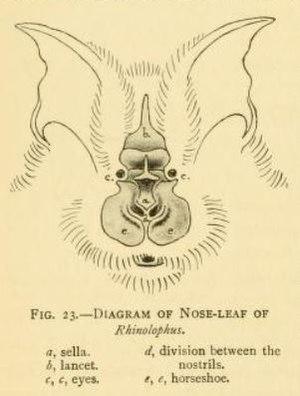
Le genre Rhinolophus regroupe des chauves-souris connues sous le nom de rhinolophes, rhinolophes vrais ou fer à cheval. Ce genre est le seul de la sous-famille des Rhinolophinés, et même de la famille des Rhinolophidae depuis que les Hipposiderinae sont traités comme une famille à part entière, celle des Hipposideridae.